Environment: lab
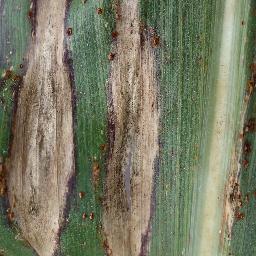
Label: northern_corn_leaf_blight